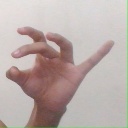
अक्षर: ओ